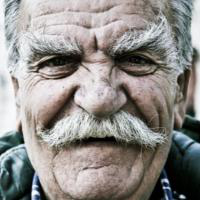
Age group: age 66-80